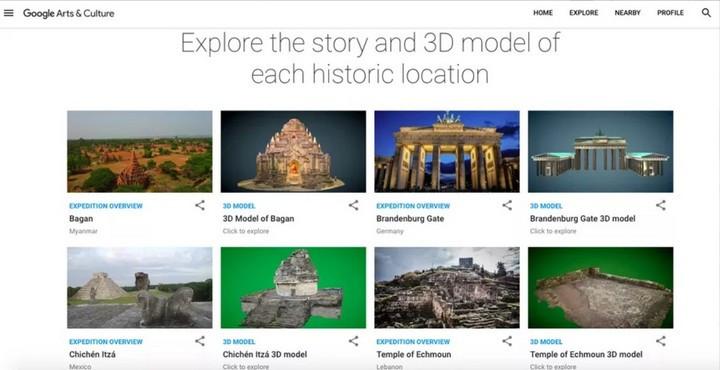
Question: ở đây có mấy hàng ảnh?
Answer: có hai hàng ảnh